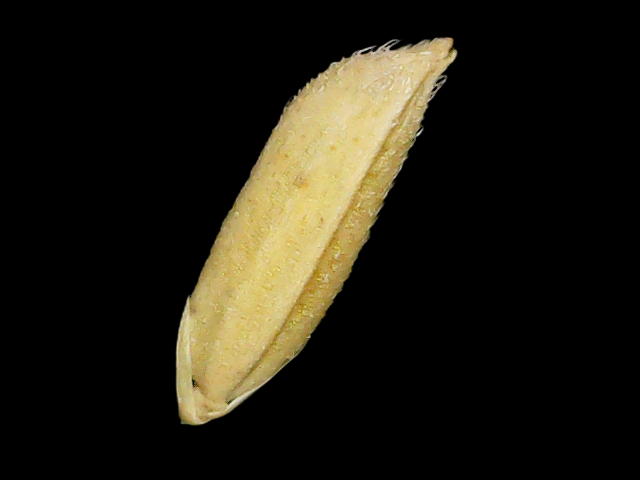
Rice variety: Binadhan21